Carter Finally Gets It

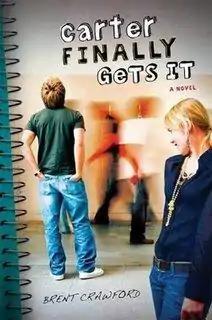

Carter Finally Gets It is a 2009 young adult novel by Brent Crawford. The novel follows the misadventures of William Carter, who has ADD, as he enters his first year of high school. He must face bullies, rejection, and going to the same school as his sister. It won't be easy, especially when his friends start having more fun than him. But he makes it through eventually.